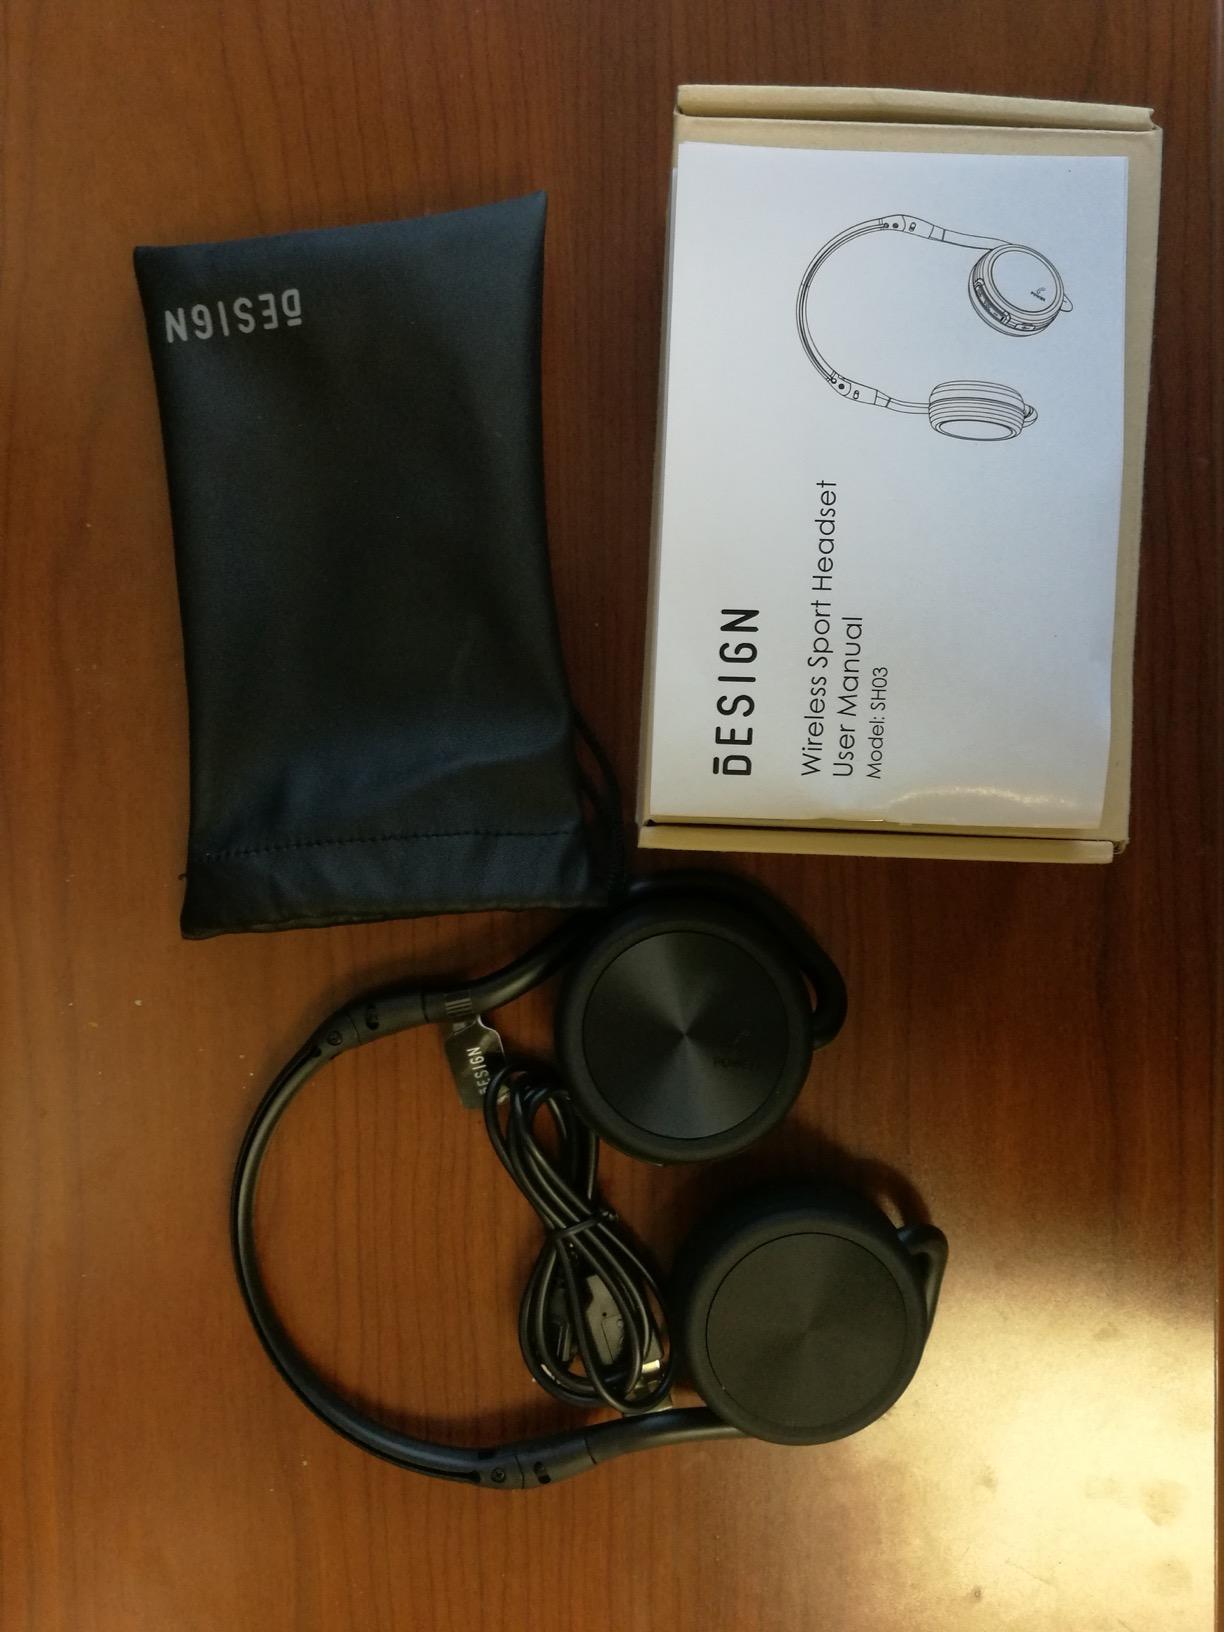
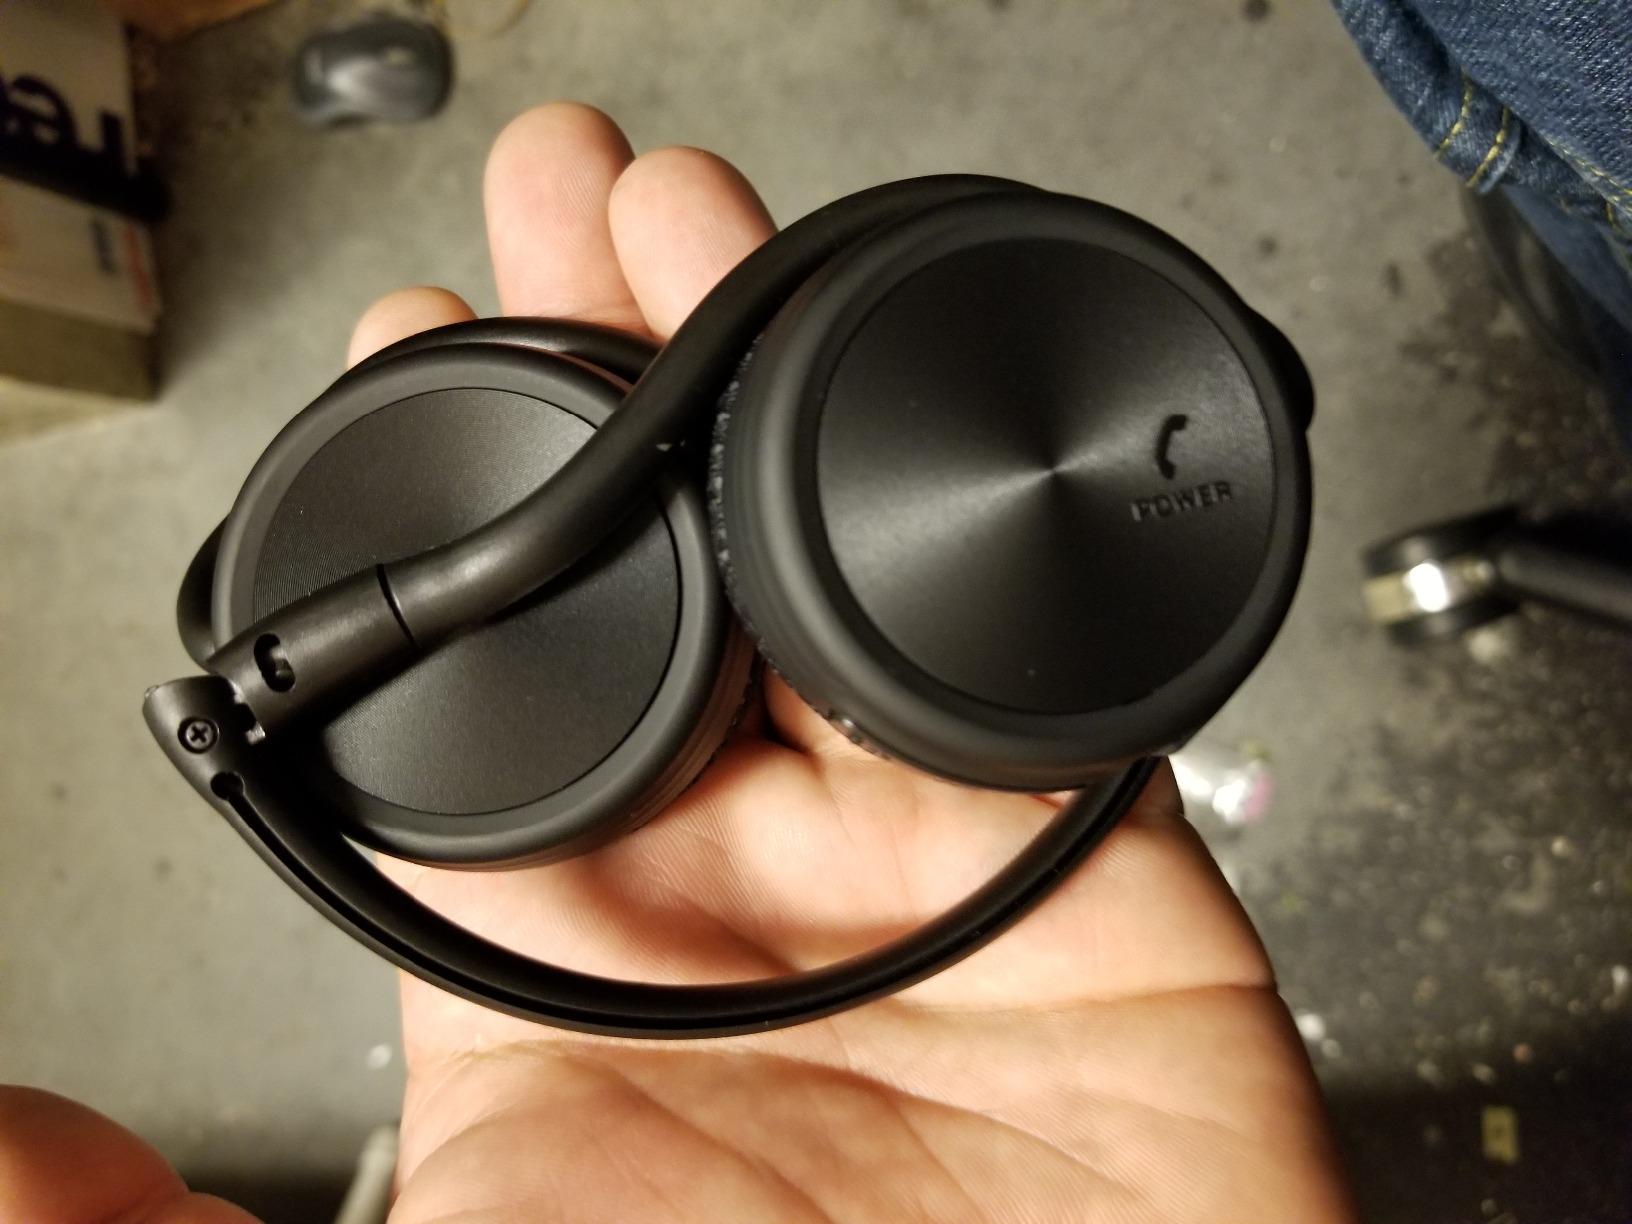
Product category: headphones
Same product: yes